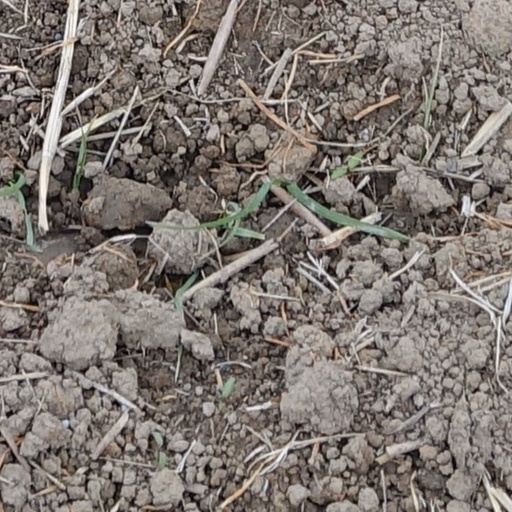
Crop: wheat